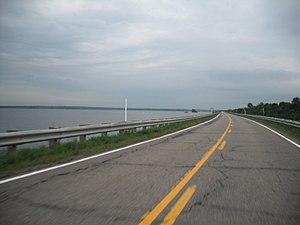
Vue sur la route 344, dans la municipalité de Saint-André-d'Argenteuil (région des Laurentides), Québec, Canada.
La route 344 est une route régionale québécoise située sur la rive nord du fleuve Saint-Laurent. Elle dessert les régions administratives des Laurentides et de Lanaudière. Elle joue essentiellement un rôle collecteur puisqu'elle est doublée sur la plus grande partie de son parcours par l'autoroute 640.